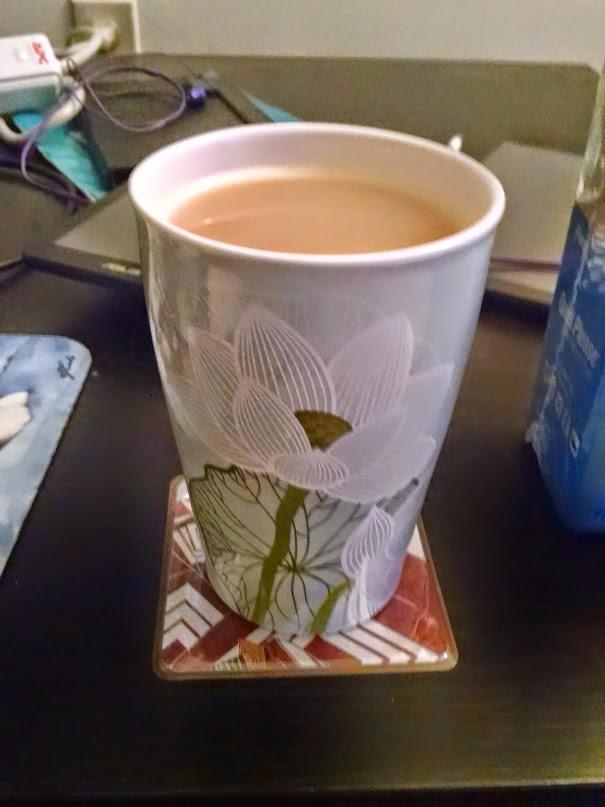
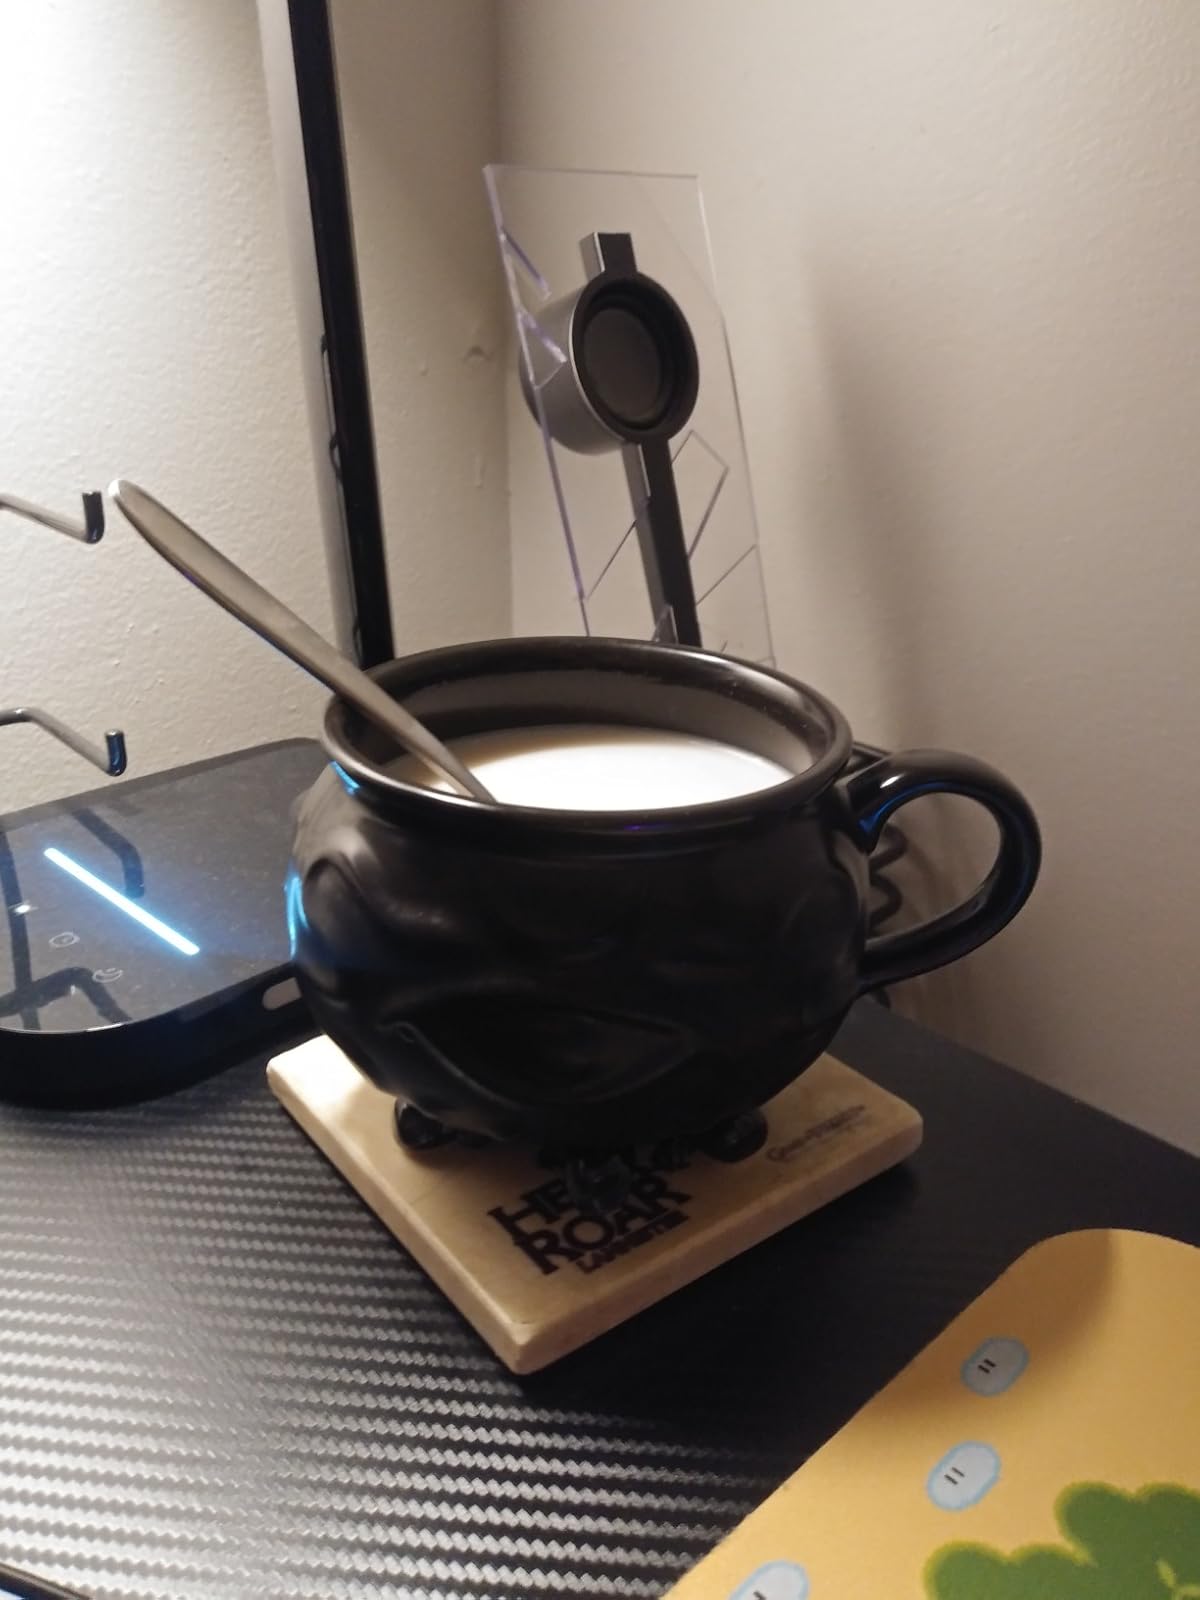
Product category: items_mug
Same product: no